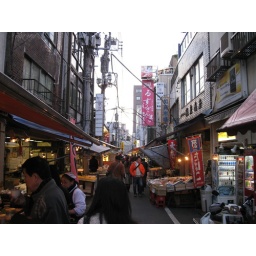
IMG_6055 streets near fish market